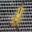
Label: caterpillar